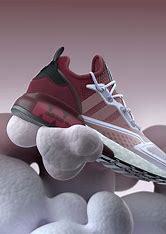
Brand: Adidas
Model: ZX 2K Boost